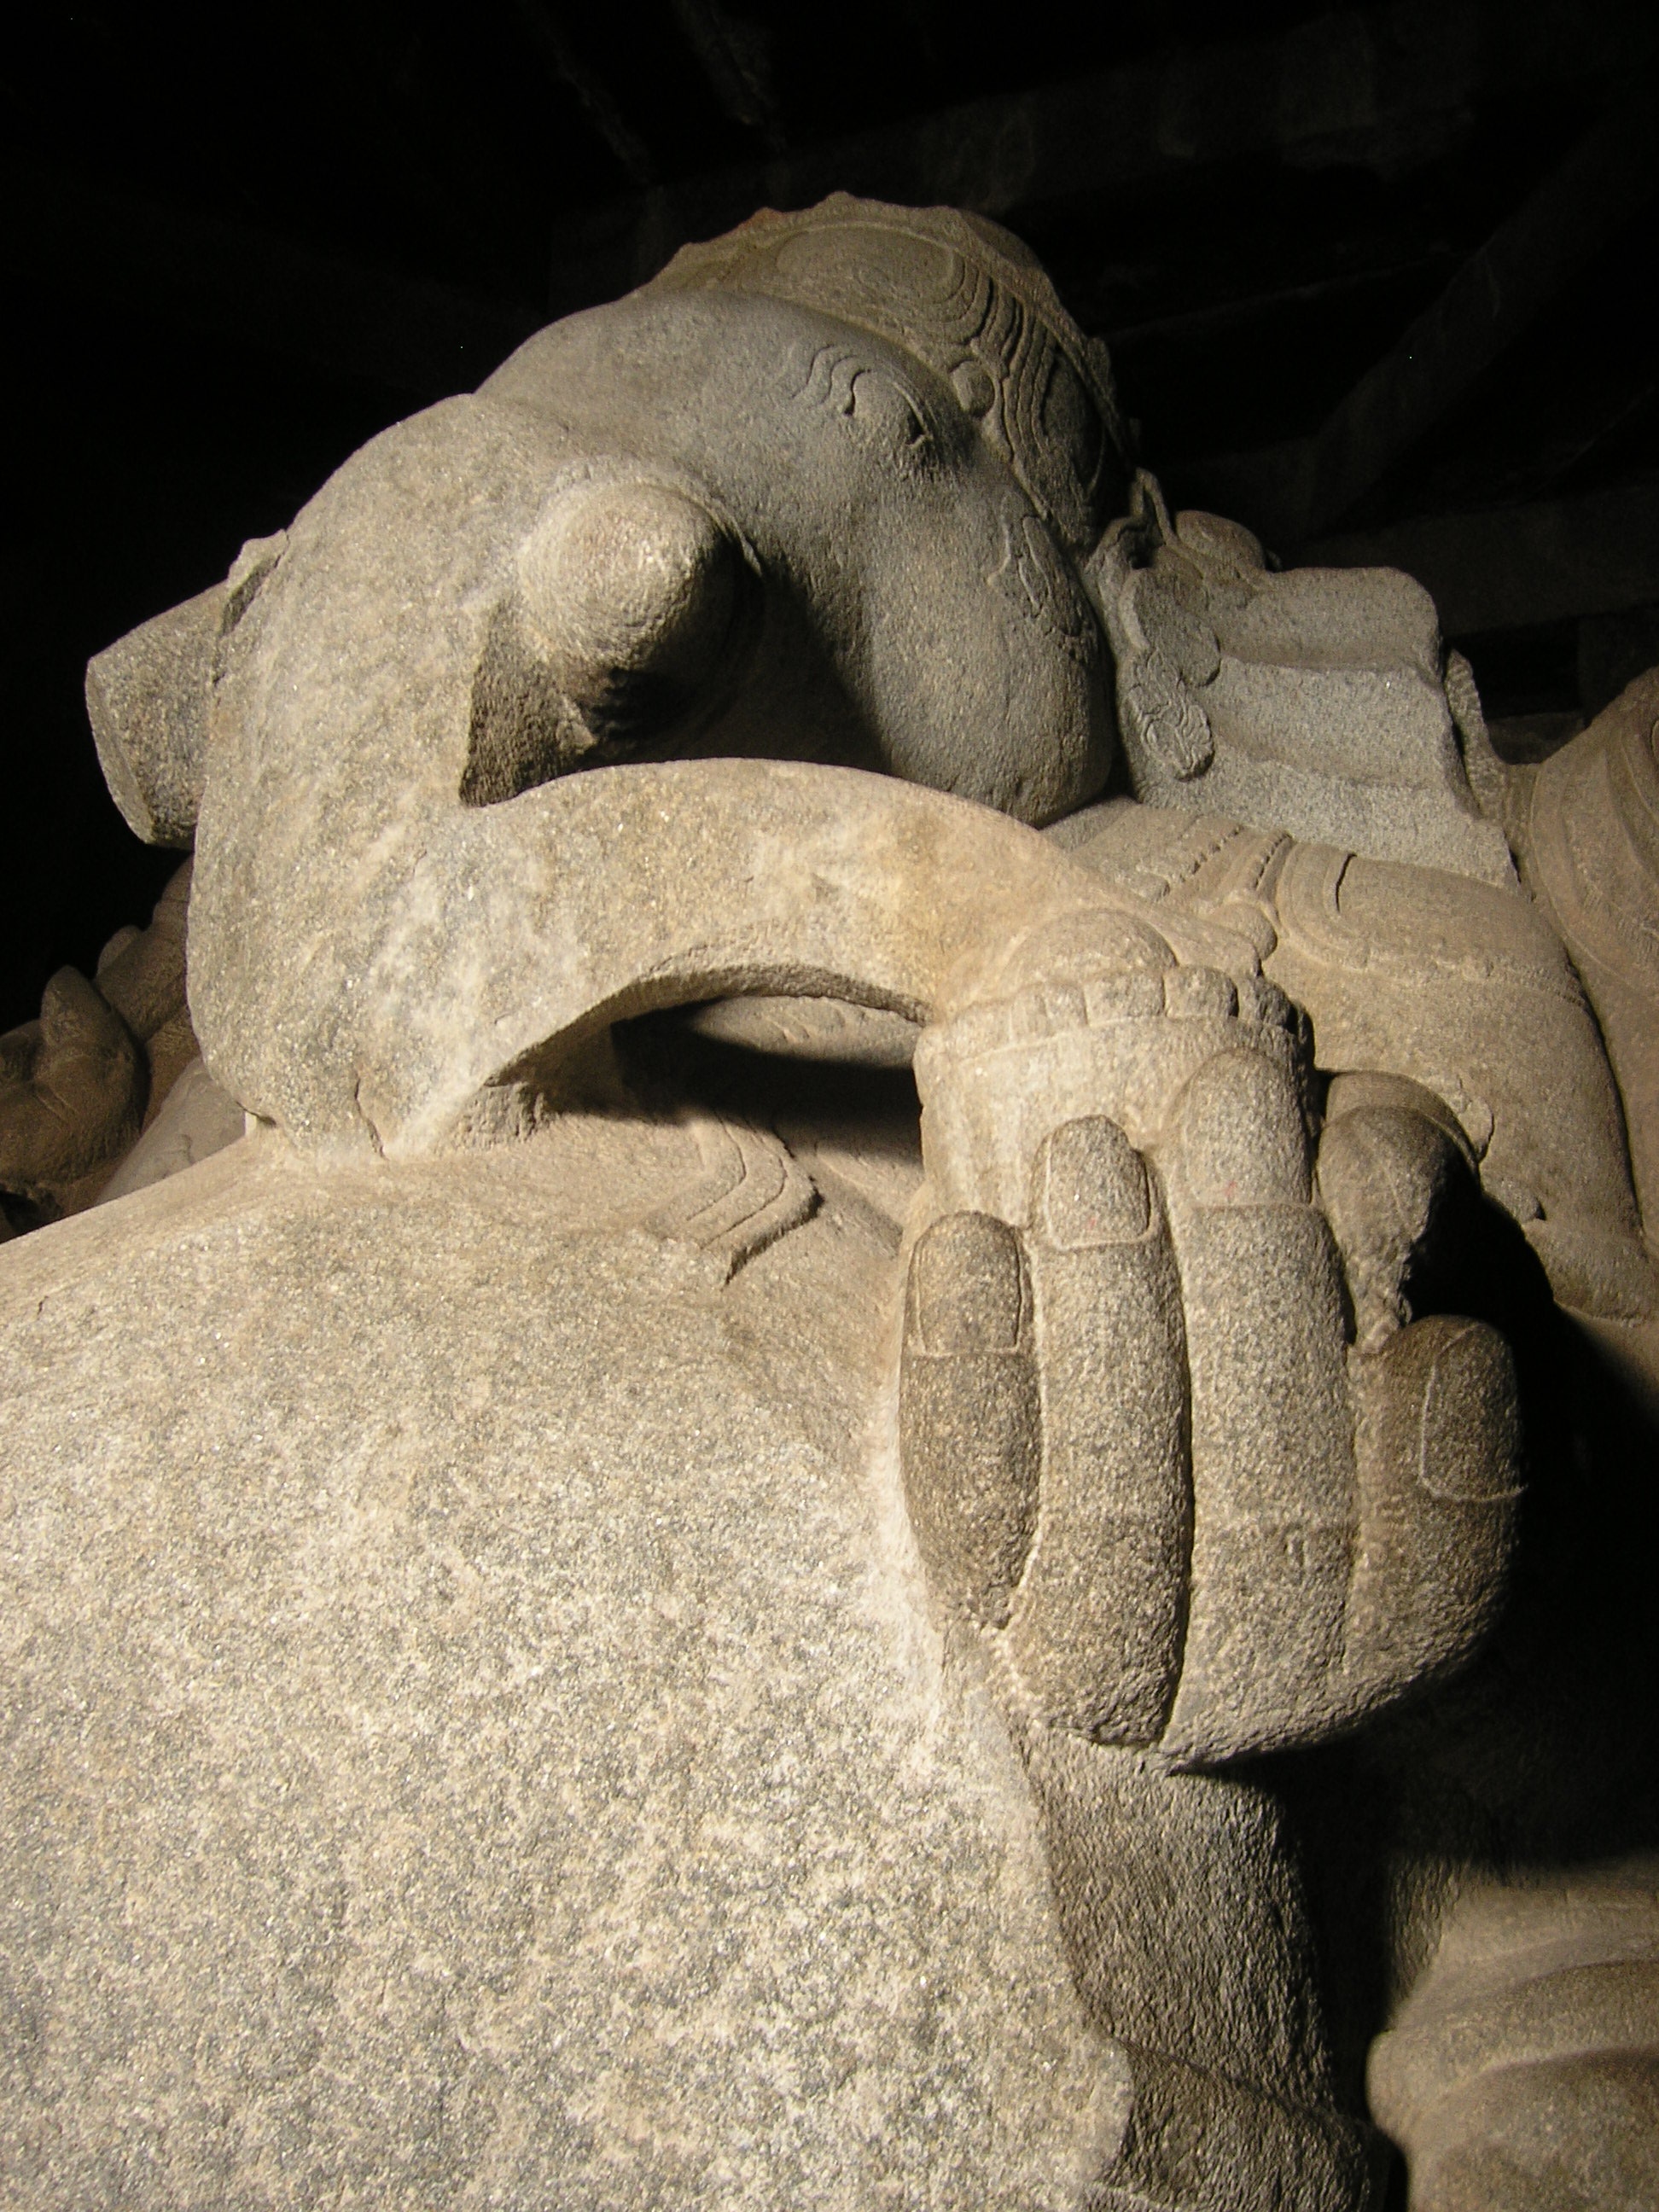
sand, rock, wood, monument, statue, material, close up, sculpture, art, temple, india, carving, ganesh, stone carving, hampi, ancient history